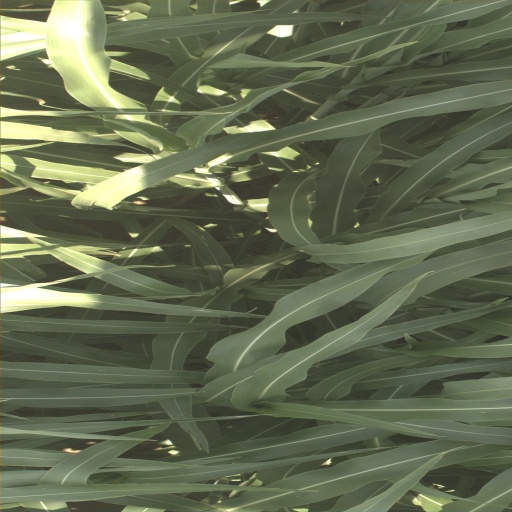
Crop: sorghum